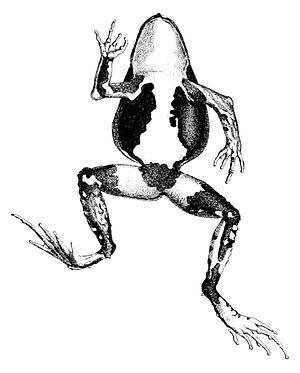
Edalorhina buckleyi = Edalorhina perezi - vue du dessous
Edalorhina perezi est une espèce d'amphibiens de la famille des Leptodactylidae.